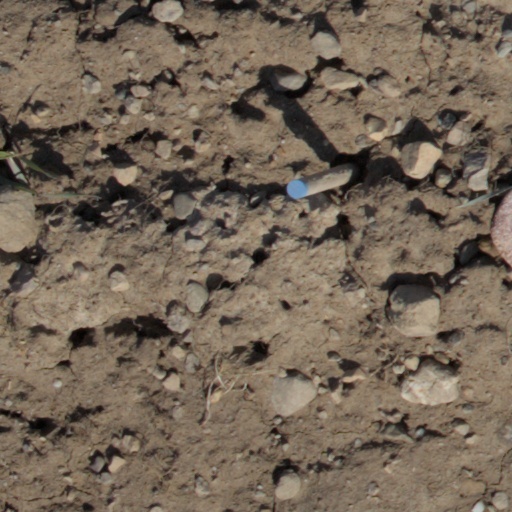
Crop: wheat